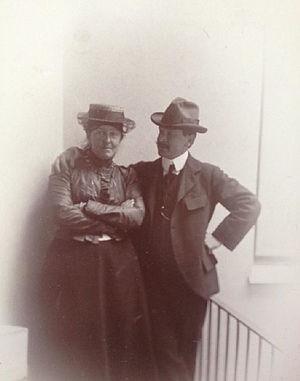
William Blair Bruce, né le 8 octobre 1859 à Hamilton dans l'Ontario au Canada, et mort le 17 novembre 1906 à Stockholm en Suède, est un peintre canadien. Après avoir passé plusieurs années en France, il s'installe en Suède avec sa femme la sculptrice suédoise Carolina Benedicks-Bruce. Il est l'un des premiers peintres impressionnistes canadiens.
Carolina Benedicks-Bruce, née le 28 octobre 1856 et morte le 16 février 1935, est une sculptrice suédoise. Après des études à l'Académie royale des arts à Stockholm, sa ville natale, elle s'installe en France, à Paris, pour continuer sa formation artistique, puis dans la colonie d'artistes de Grez-sur-Loing où elle rencontre son mari, le peintre canadien William Blair Bruce. À partir de 1900, elle s'installe avec lui dans l'île de Gotland où ils achètent le domaine de Brucebo, devenu après la mort de Carolina une réserve naturelle et un musée. Elle s'est également impliqué activement dans la préservation des édifices patrimoniaux ainsi que dans l'action en faveur du droit de vote des femmes.